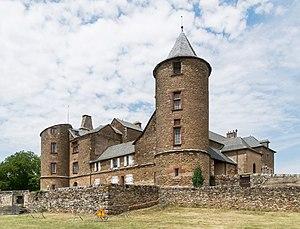
Château à Onet-le-Château, Aveyron, France Polski: Zamek w Onet-le-Château, w departamencie Aveyron, we Francji This building is inscrit au titre des Monuments Historiques. It is indexed in the Base Mérimée, a database of architectural heritage maintained by the French Ministry of Culture,